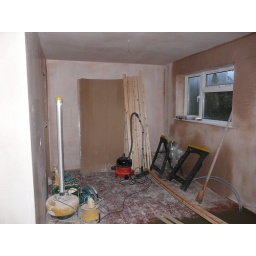
The new door is in the box